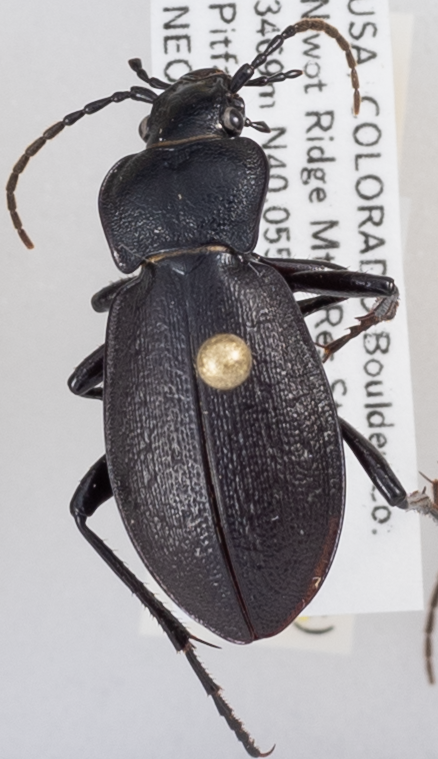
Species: Carabus taedatus
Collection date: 2018-08-14
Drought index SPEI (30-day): -0.8
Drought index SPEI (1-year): -1.034
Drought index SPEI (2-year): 0.24